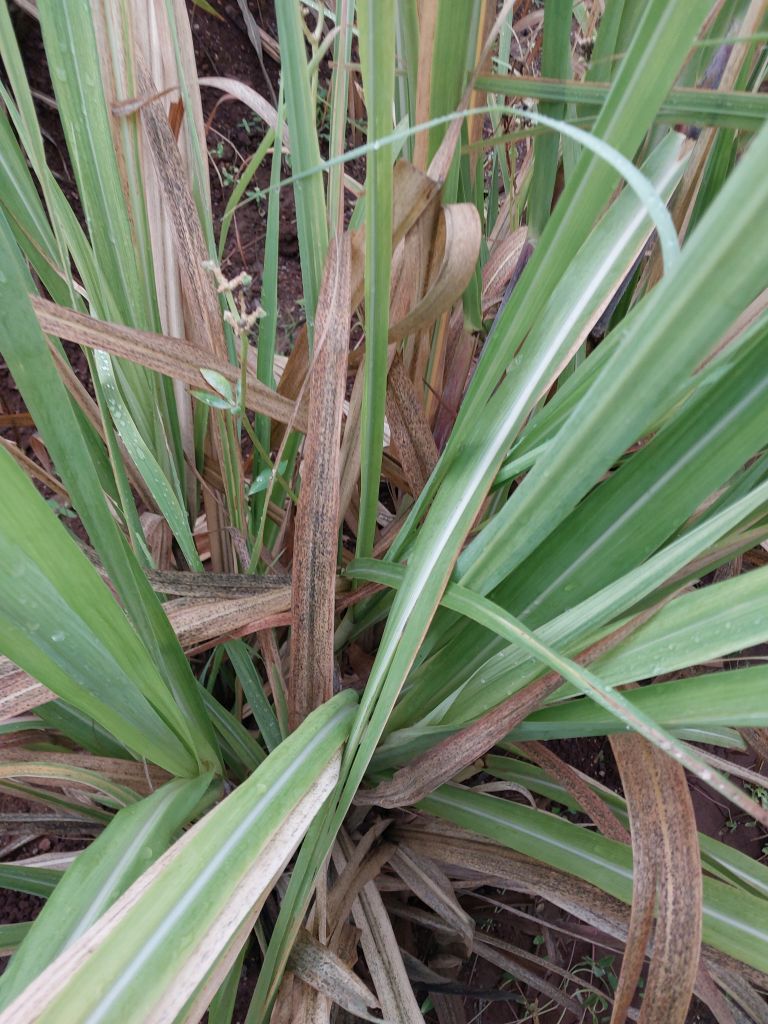
Label: BrownRust